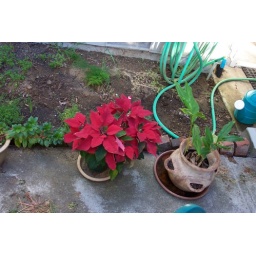
Hush, don't tell the pointsettia it's no longer December. That's a cardamom plant in the 'strawberry' planter pot on the right.